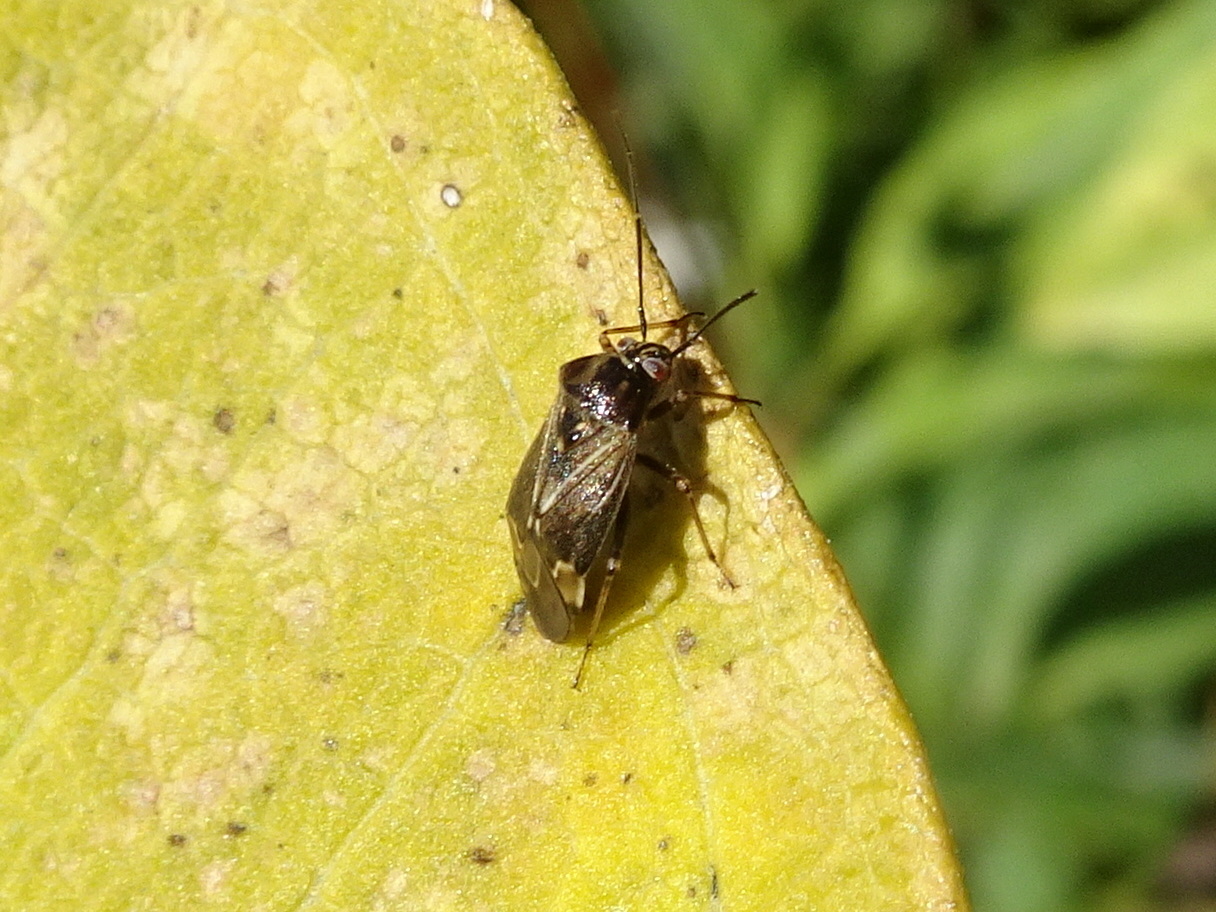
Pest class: lygus_bug